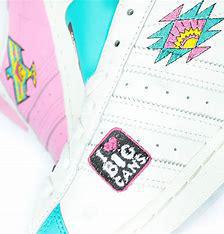
Brand: Adidas
Model: Arizona